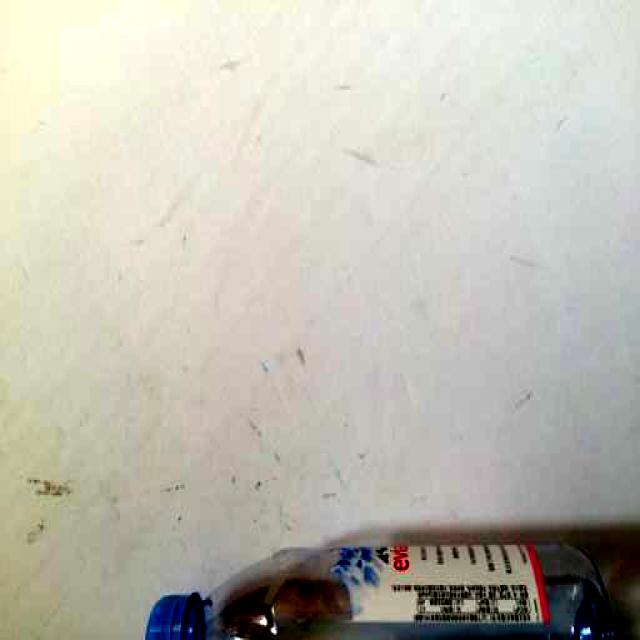
Label: Plastic